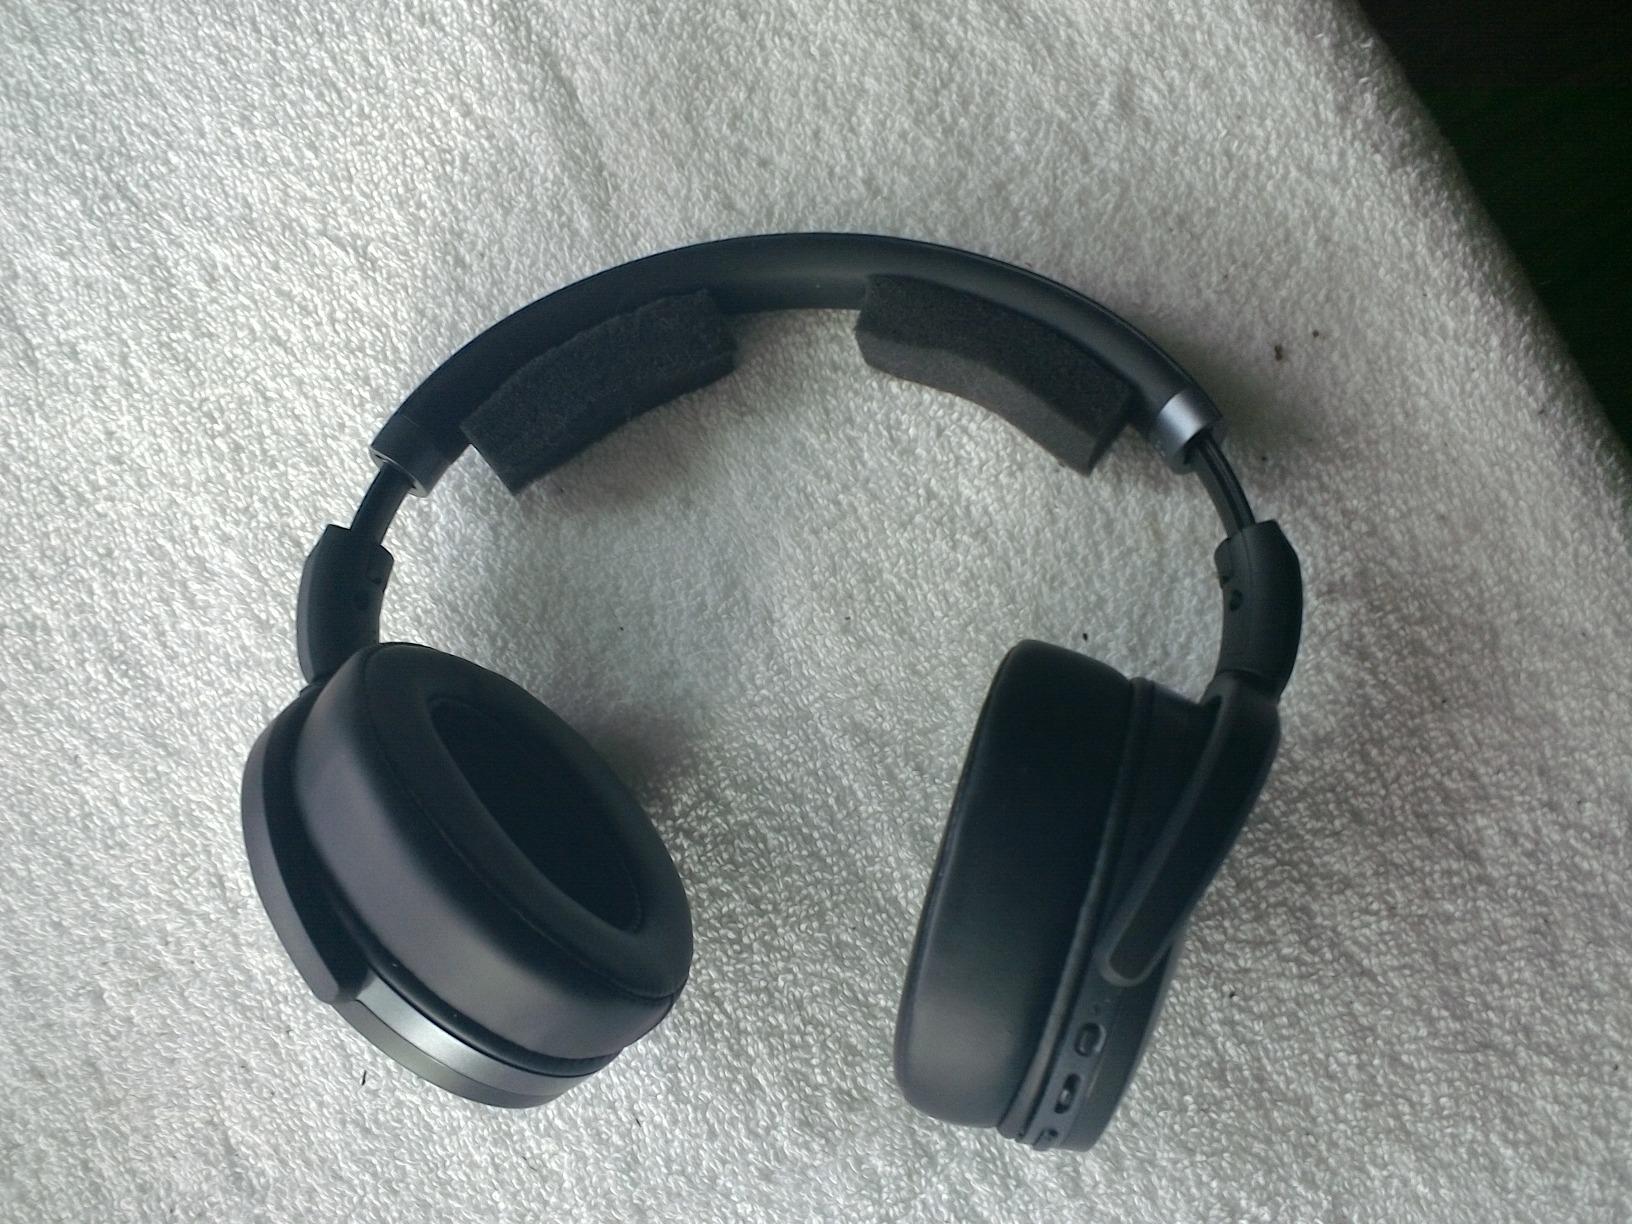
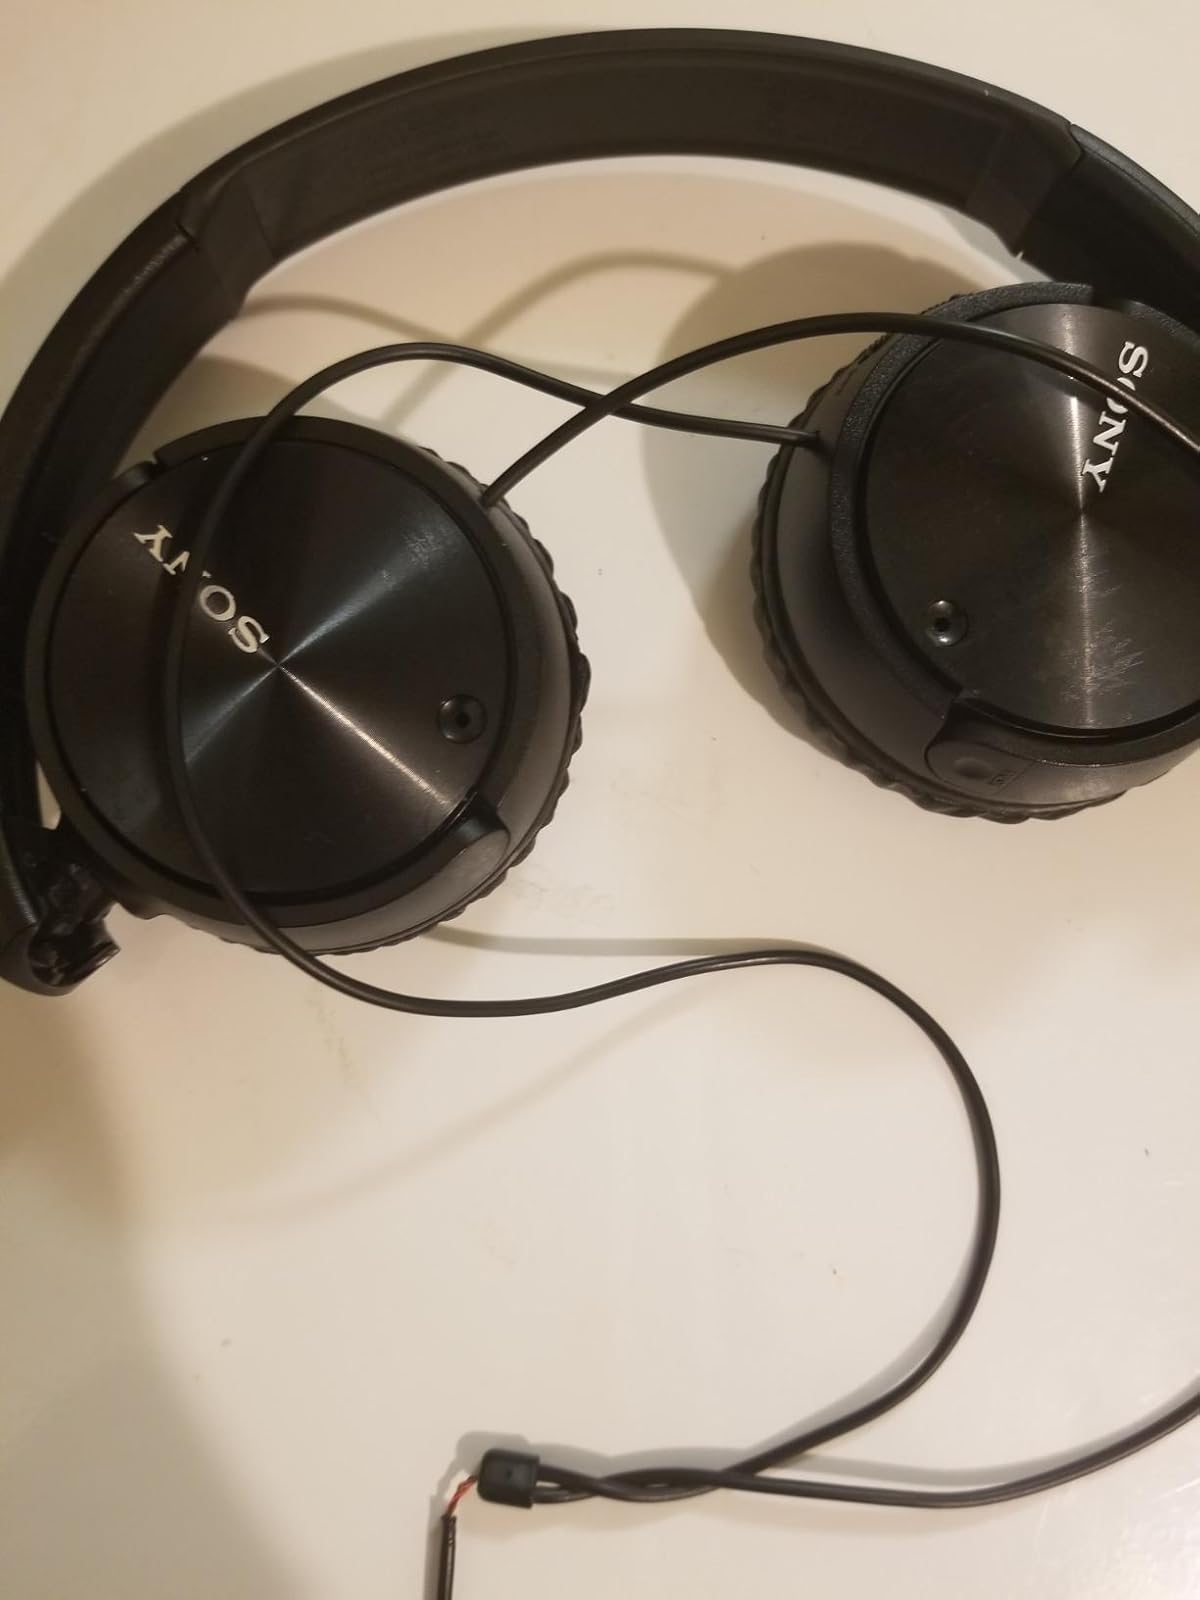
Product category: headphones
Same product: no